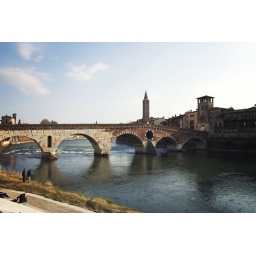
Beautiful stone bridge over the Adige River.